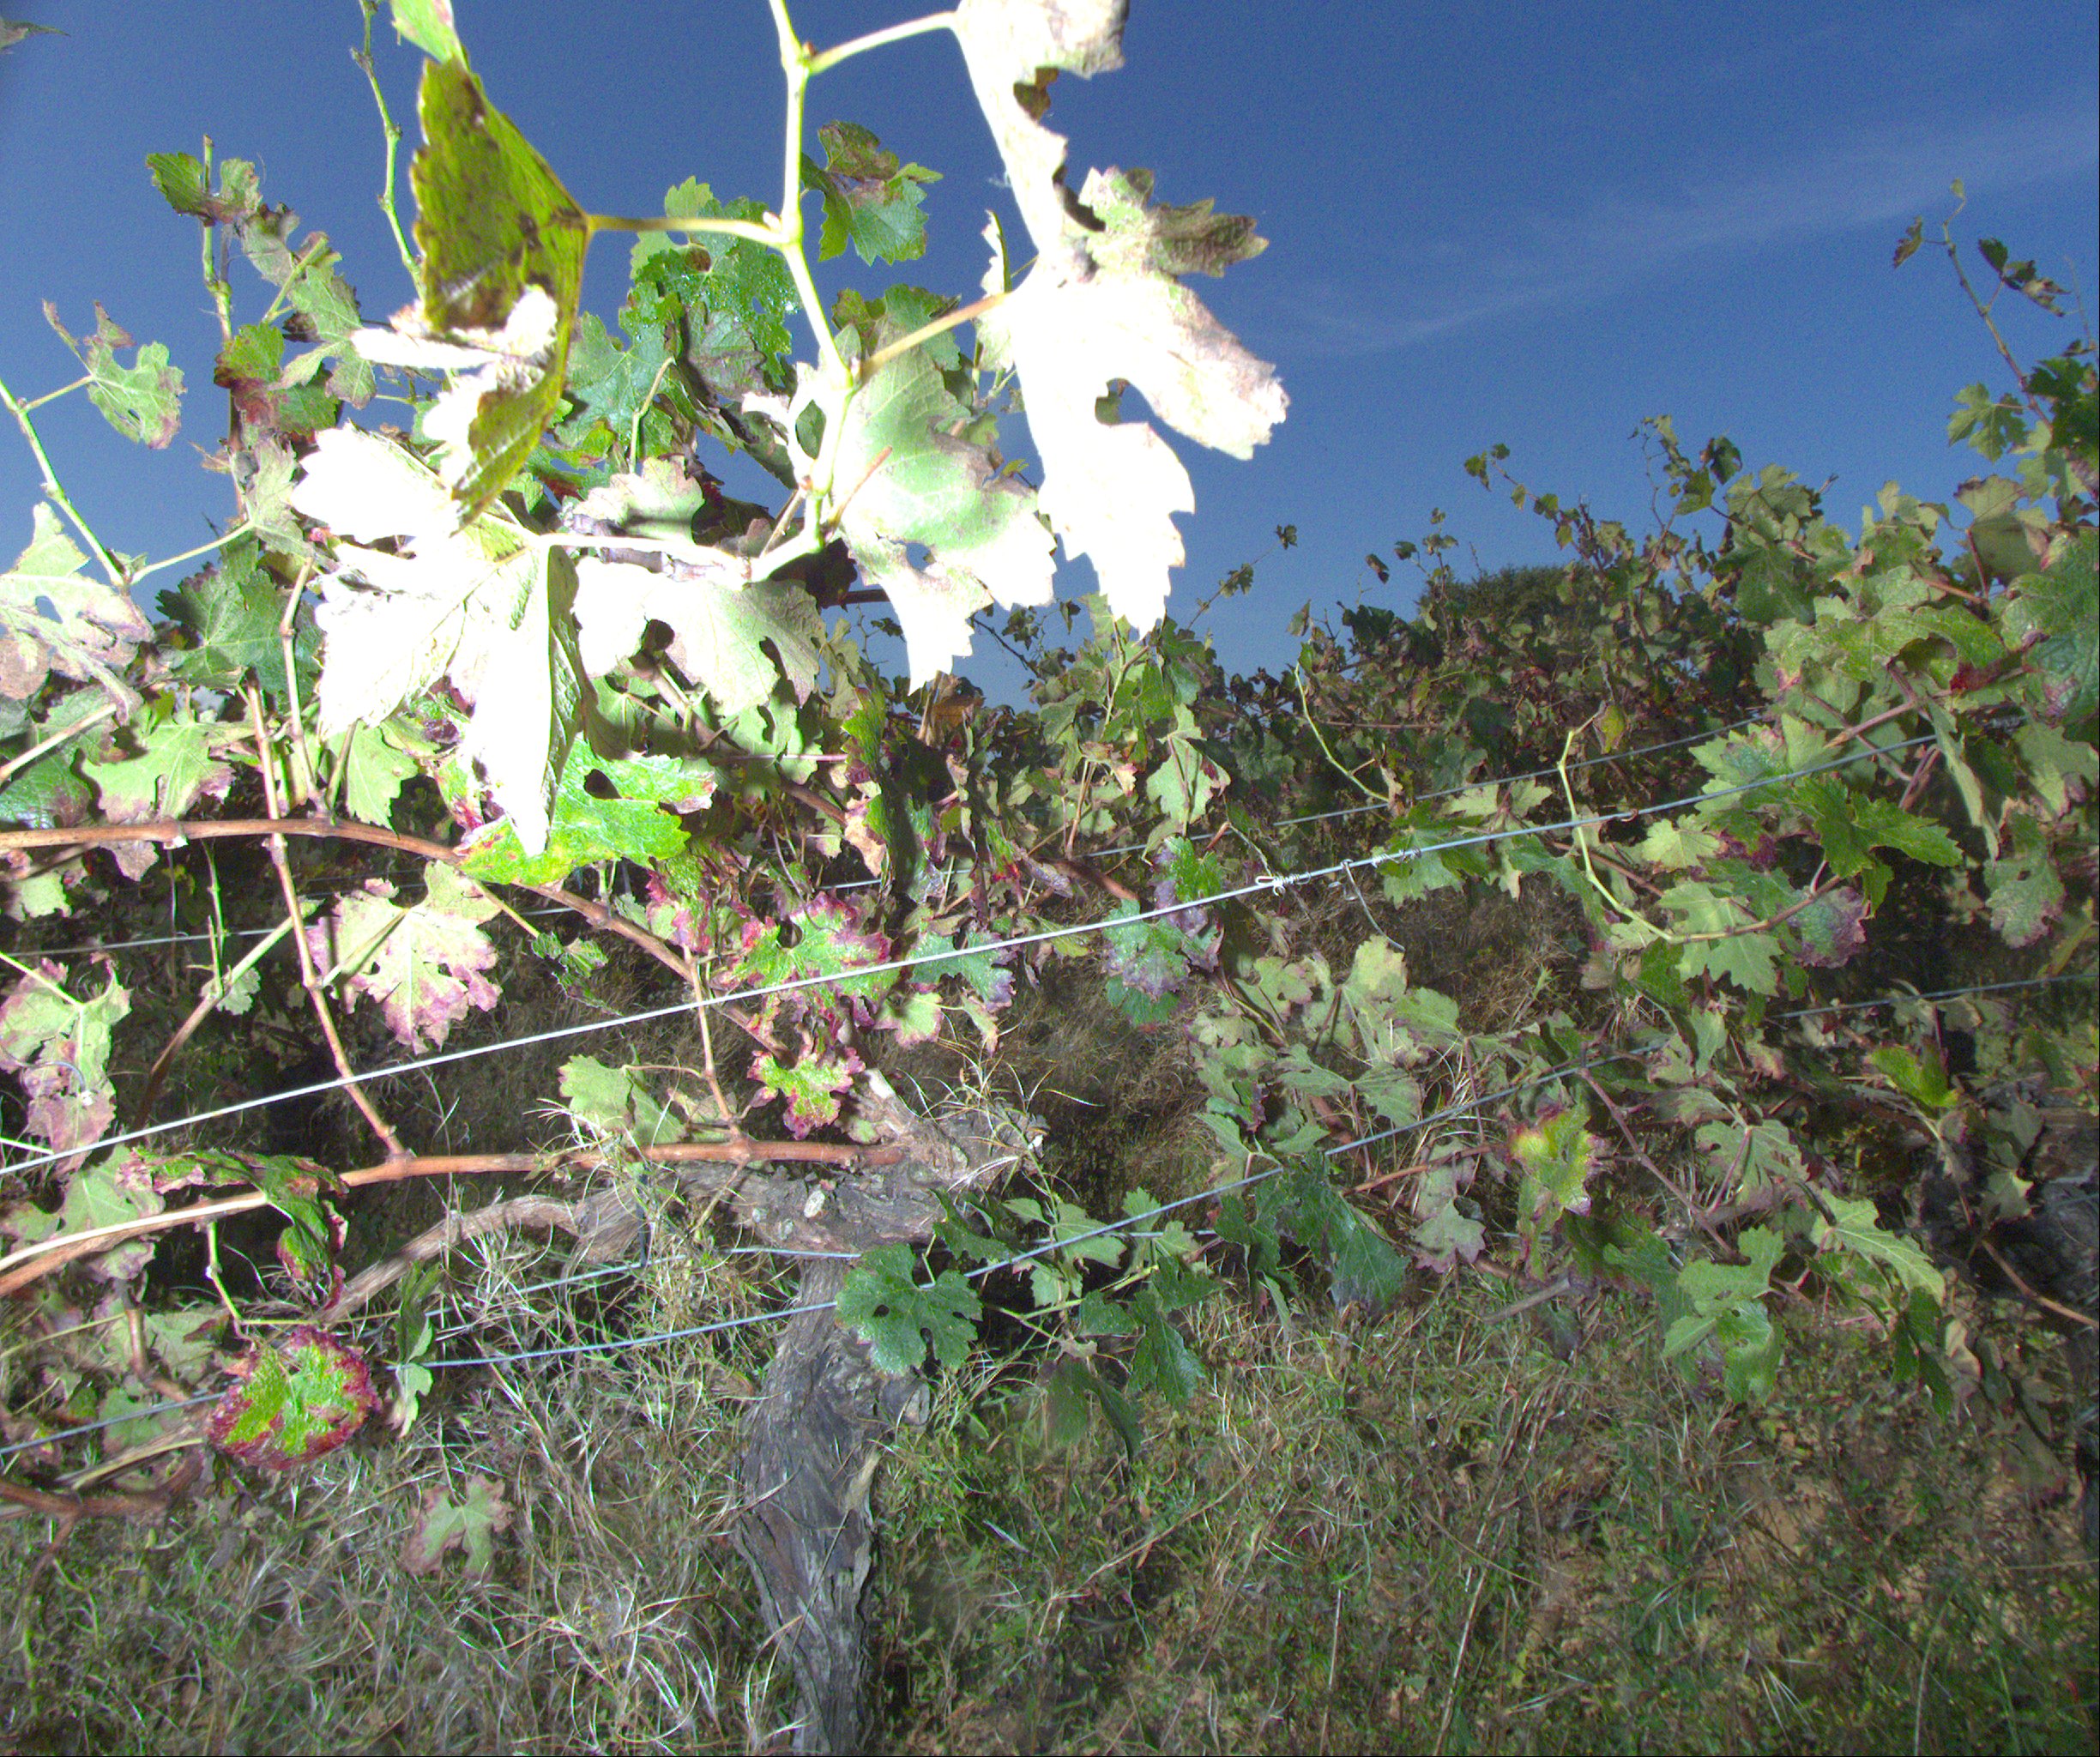
Grape variety: cabernet-sauvignon
Disease: confounding disease (conf)